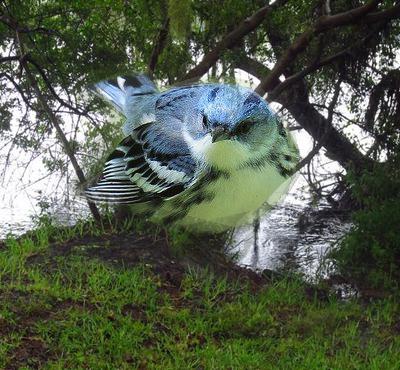
Bird species: Cerulean_Warbler
Bird type: landbird
Background: land